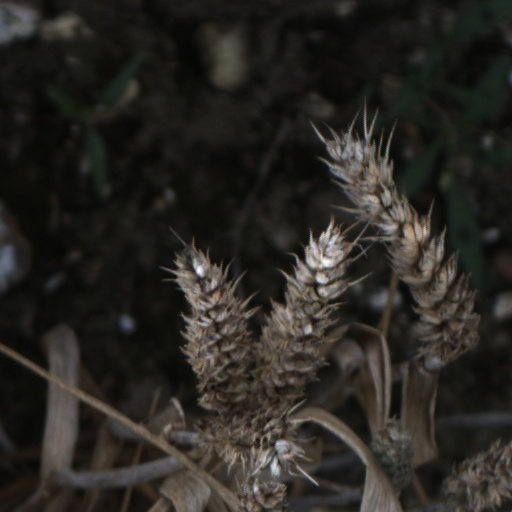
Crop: wheat